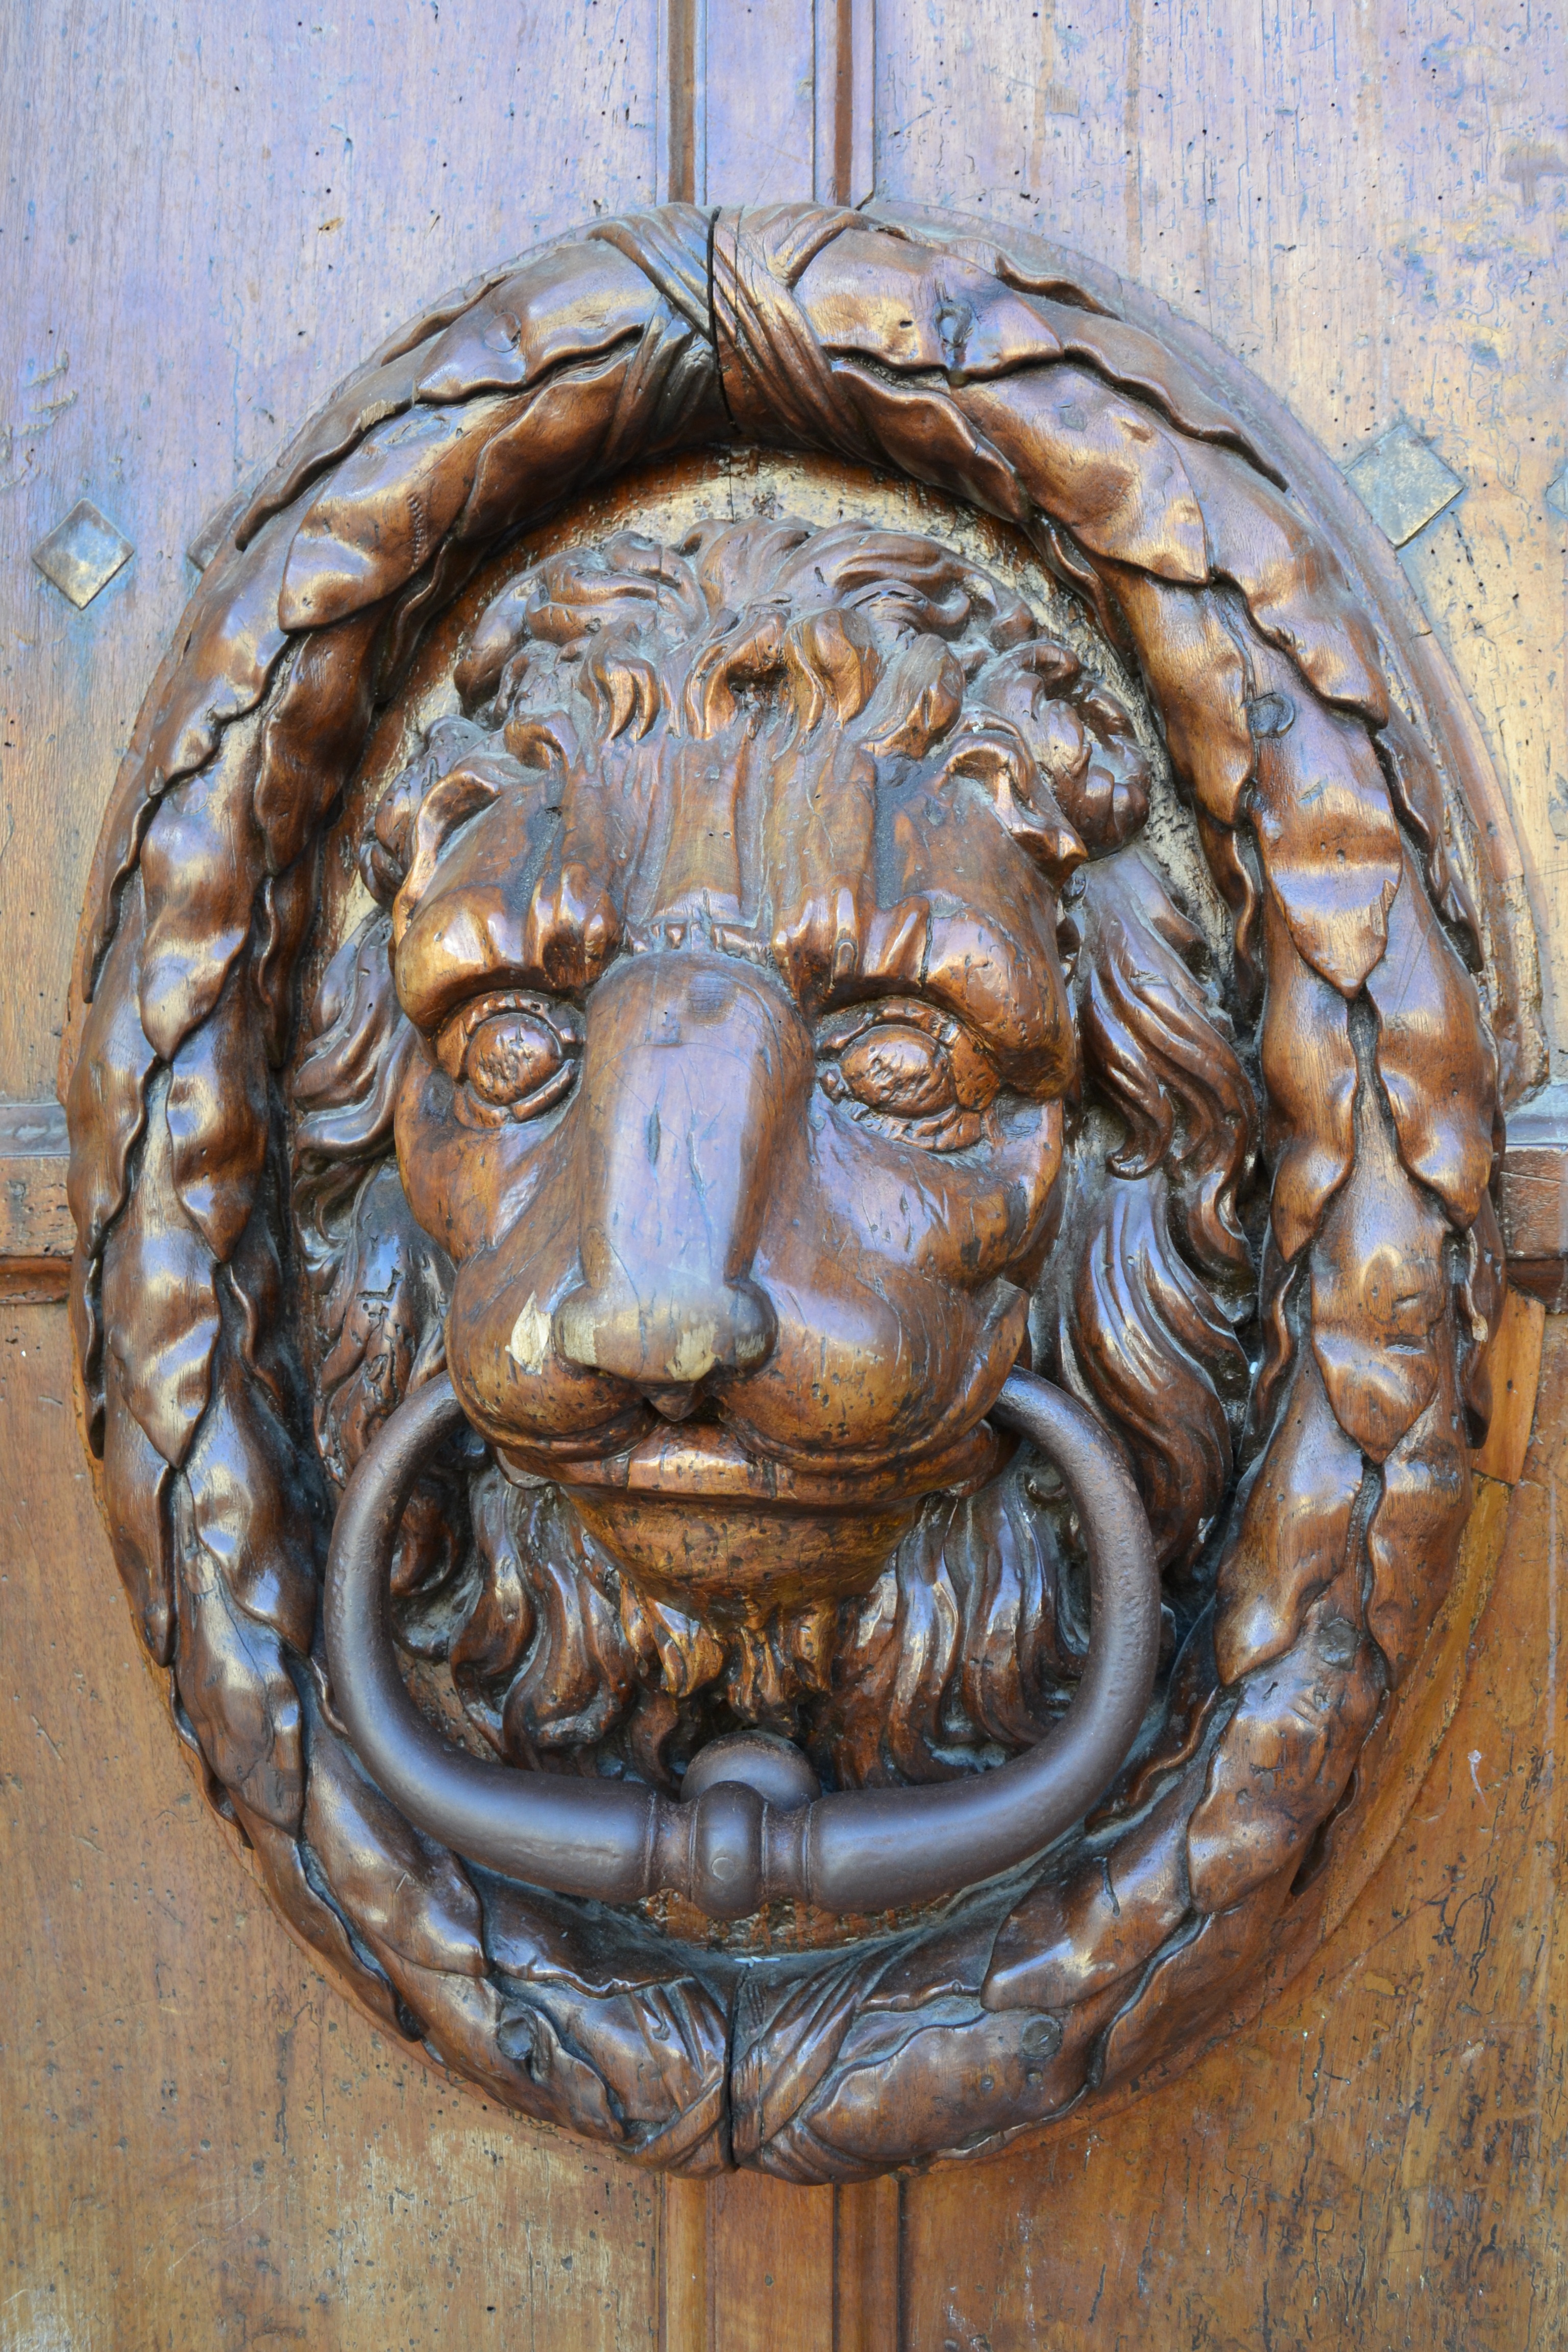
wood, old, monument, france, statue, door, lion, sculpture, art, cityhall, provence, carving, relief, south of france, stone carving, thumper, door knocker, aix en provence, ancient history